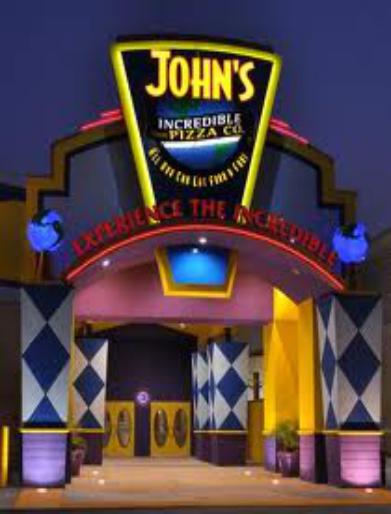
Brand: John's Incredible Pizza
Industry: Food